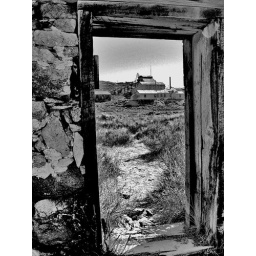
Bodie mill in B&amp;amp;W through the door of an old building